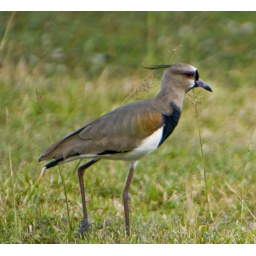
This bird was out in the soccer field at Gamboa.